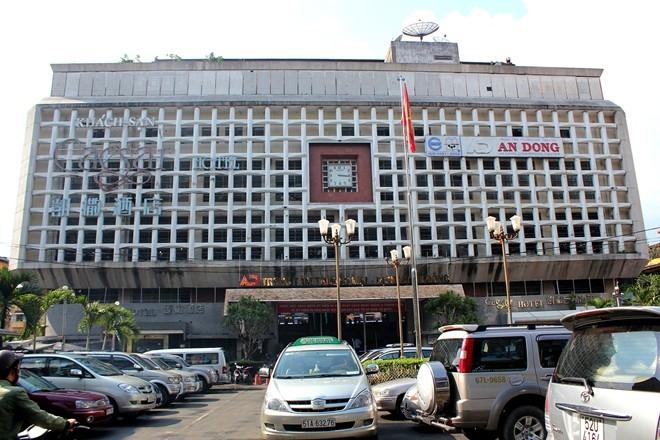
đây là hình ảnh ở phía trước của một toà nhà lớn